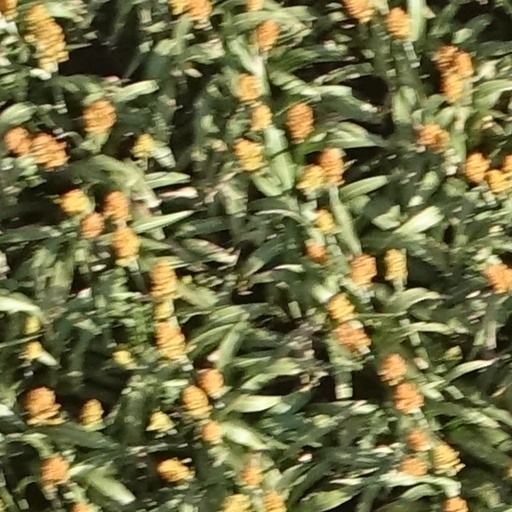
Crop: sorghum